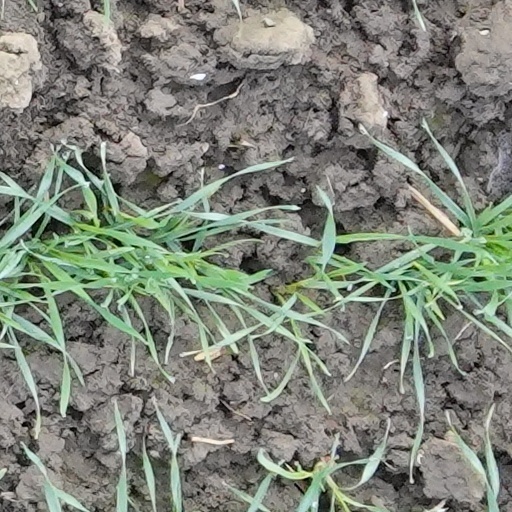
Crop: wheat